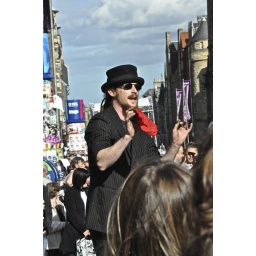
edinburgh international fringe and comedy festival 2009 pretty girl in red mac